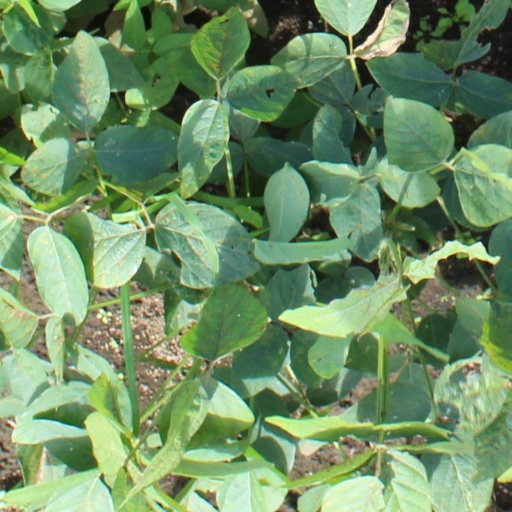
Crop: soybean